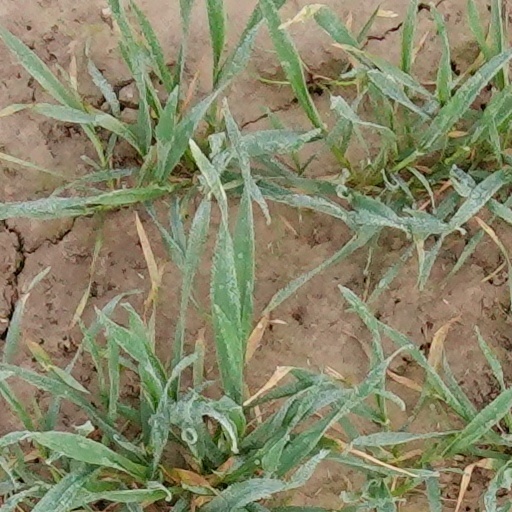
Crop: wheat